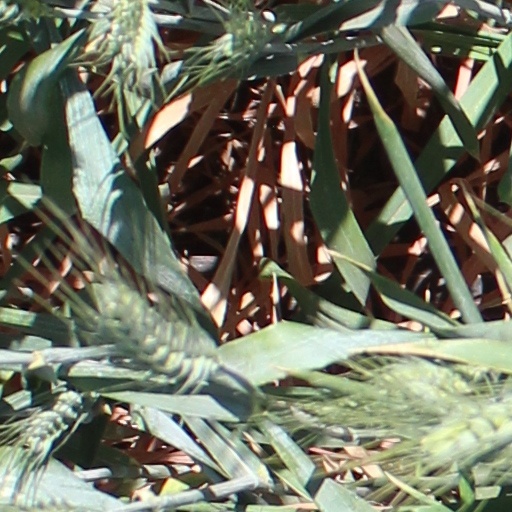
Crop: wheat